VAW-113

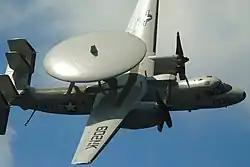

The squadron began WESTPAC 2000–01 on 20 August 2000, aboard USS "Abraham Lincoln". The main focus of the deployment was to conduct Operation Southern Watch (OSW) and to maintain economic sanctions against Iraq. The squadron received their fifth Battle Efficiency "E", the CNO Aviation Safety Award for E-2 squadrons and the Rear Admiral Frank Akers award for Airborne Early Warning excellence as the outstanding E-2 squadron in the entire Navy. In 2003, VAW-113 redeployed to the Persian Gulf to support, for a second time, Operation Southern Watch. On the way home, the ship was turned around in Australia and sent back to the Gulf to participate in the opening phases of Operation Iraqi Freedom. In April, USS "Abraham Lincoln" group returned home.